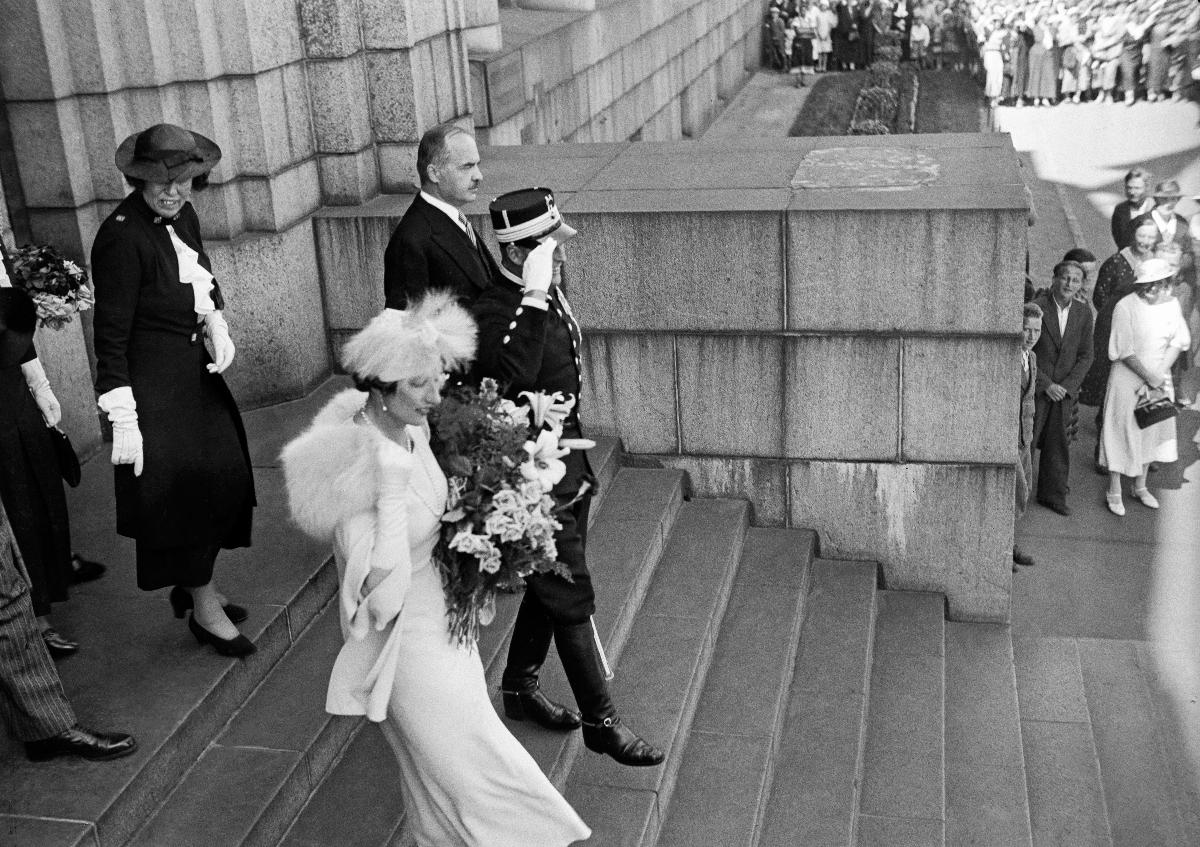
Norjan kruununprinssiparin virallinen vierailu Suomeen
Norska kronprinsparets officiella besök i Finland; Norwegian Crownprince and Princess on official visit to Finland
sisällön kuvaus: Norjan kruununprinssiparin virallinen vierailu Suomeen 1936. Norjan kuninkaalliset saapuvat Helsinkiin 9.7.1936. content description: Norwegian Crownprince and Princess on official visit to Finland 1936. The Norwegian royalties arrive in Helsinki 9.7.1936. innehållsbeskrivning: Norska kronprinsparets officiella besök i Finland 1936. De norska kungligheterna anländer till Helsingfors 9.7.1936.
Kuvaaja: Sundström, Hugo, kuvaaja
Vuosi: 1936
Paikka: Suomi, Uusimaa, Helsinki
Aiheet: Hackzell, Antti; Märtha; Olavi V; kuninkaalliset; valtiovierailut; vierailut; Norja; HBL; royalty; state visits; visits; royalties; Norway; kungligheter; statsbesök; besök; Norge; visit; officiella besök